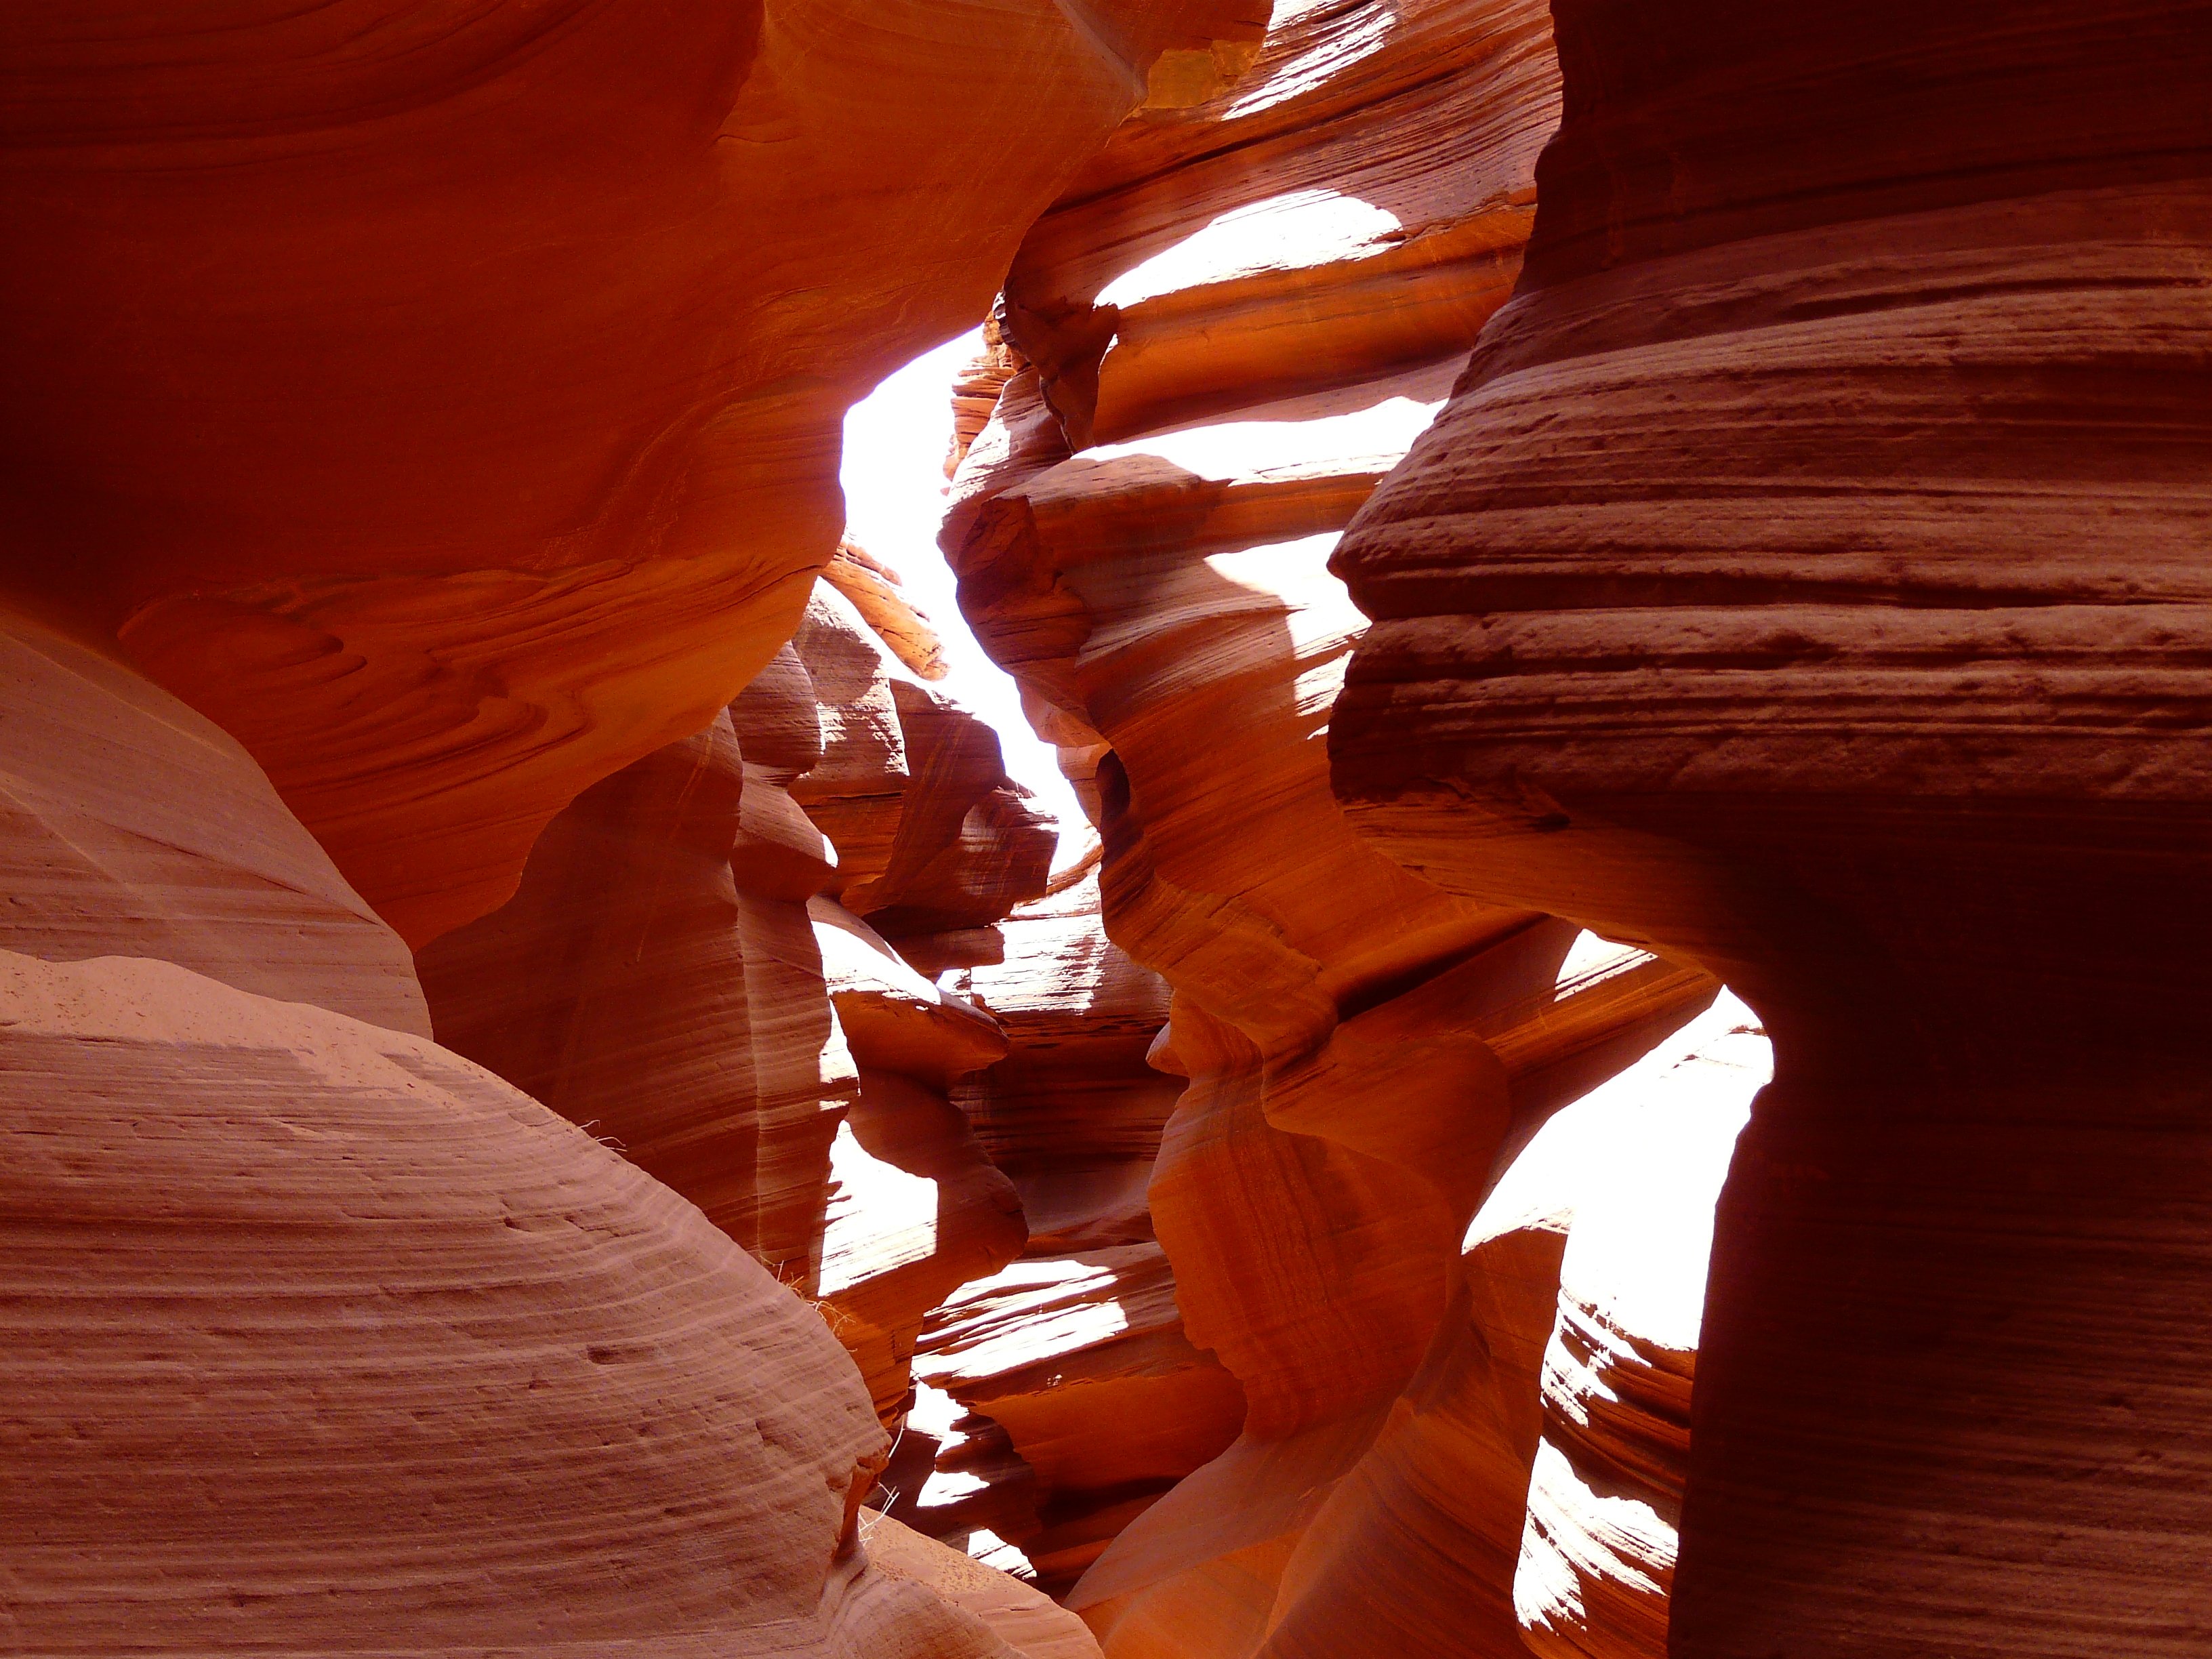
hand, rock, sun, sunlight, formation, red, color, shadow, america, canyon, antelope canyon, rocks, temple, navajo, slot